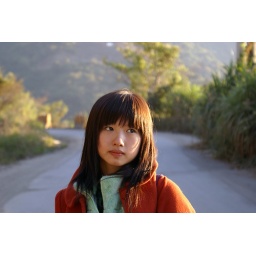
girl in the mountain